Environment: lab
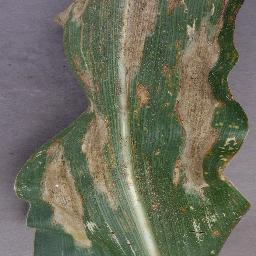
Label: northern_corn_leaf_blight